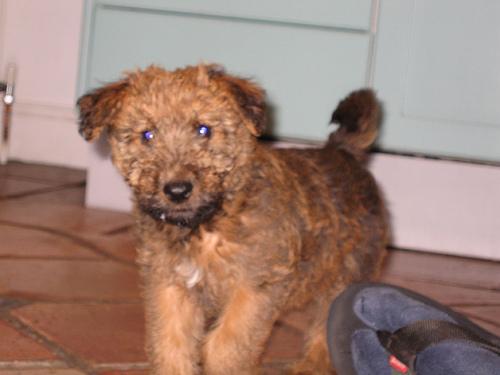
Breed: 207-n000036-Irish_terrier